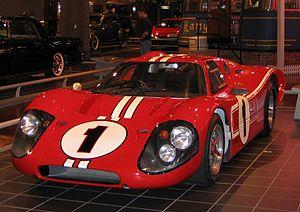
Les 24 Heures du Mans 1967 sont la 35ᵉ édition de l'épreuve et se déroulent les 10 et 11 juin 1967 sur le circuit de la Sarthe.